Georges Méliès

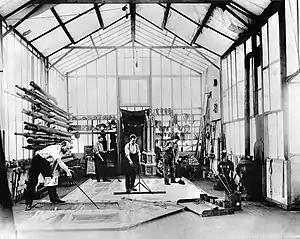
Méliès at his studio in Montreuil

On 27 December 1895, Méliès attended a special private demonstration of the Lumière brothers' cinematograph, given for owners of Parisian houses of spectacle. Méliès immediately offered the Lumières 10,000 francs for one of their machines; the Lumières refused, anxious to keep a close control on their invention and to emphasize the scientific nature of the device. (For the same reasons, they refused the Musée Grévin's 20,000 francs bid and the Folies Bergère's 50,000 francs bid the same night.) Méliès, intent on finding a film projector for the Théâtre Robert-Houdin, turned elsewhere; numerous other inventors in Europe and America were experimenting with machines similar to the Lumières' invention, albeit at a less technically sophisticated level. Possibly acting on a tip from Jehanne d'Alcy, who may have seen Robert W. Paul's Animatograph film projector while on tour in England, Méliès traveled to London. He bought an Animatograph from Paul, as well as several short films sold by Paul and by the Edison Manufacturing Company. By April 1896, the Théâtre Robert-Houdin was showing films as part of its daily performances.